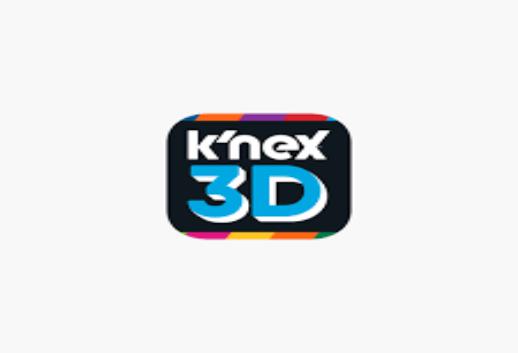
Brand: k'nex
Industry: Electronic